Sergei Yesenin

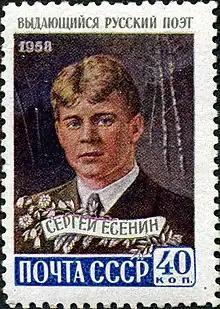
Yesenin on a 1958 stamp

During Yesenin's lifetime, his works were translated into 17 languages: German, English, Swedish, French, Italian, Polish, Czech, Bulgarian, Serbian, Slovenian, Ukrainian, Belarusian, Latvian, Armenian, Georgian, Japanese and Yiddish. Only Yiddish translations were out of print at the time (a separate book of Esenin in Yiddish would be published in 1931). In total, there are 132 publications of lifetime translations of 47 of Esenin's works (and/or fragments of them). Some have been published more than once.